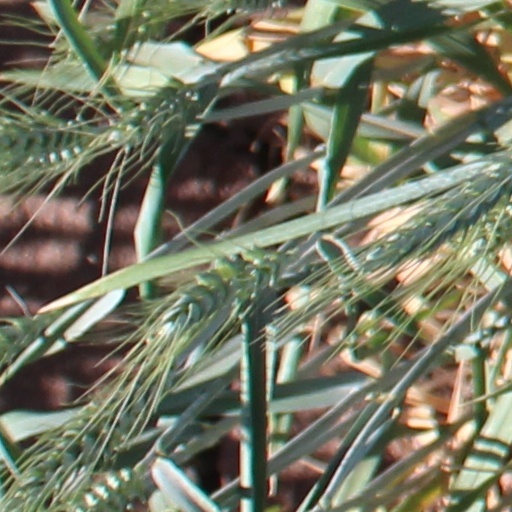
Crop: wheat